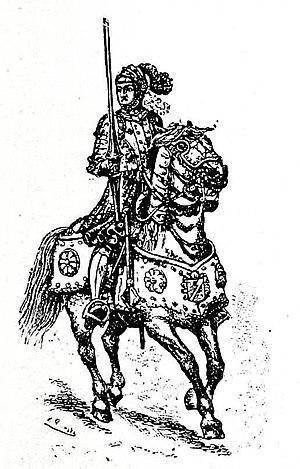
Art de la guerre Українська: Воєнне мистецтво Беларуская: Ваеннае майстэрства Polski: Sztuka wojenna
Les compagnies d'ordonnance sont les premières unités militaires permanentes à disposition du roi de France.